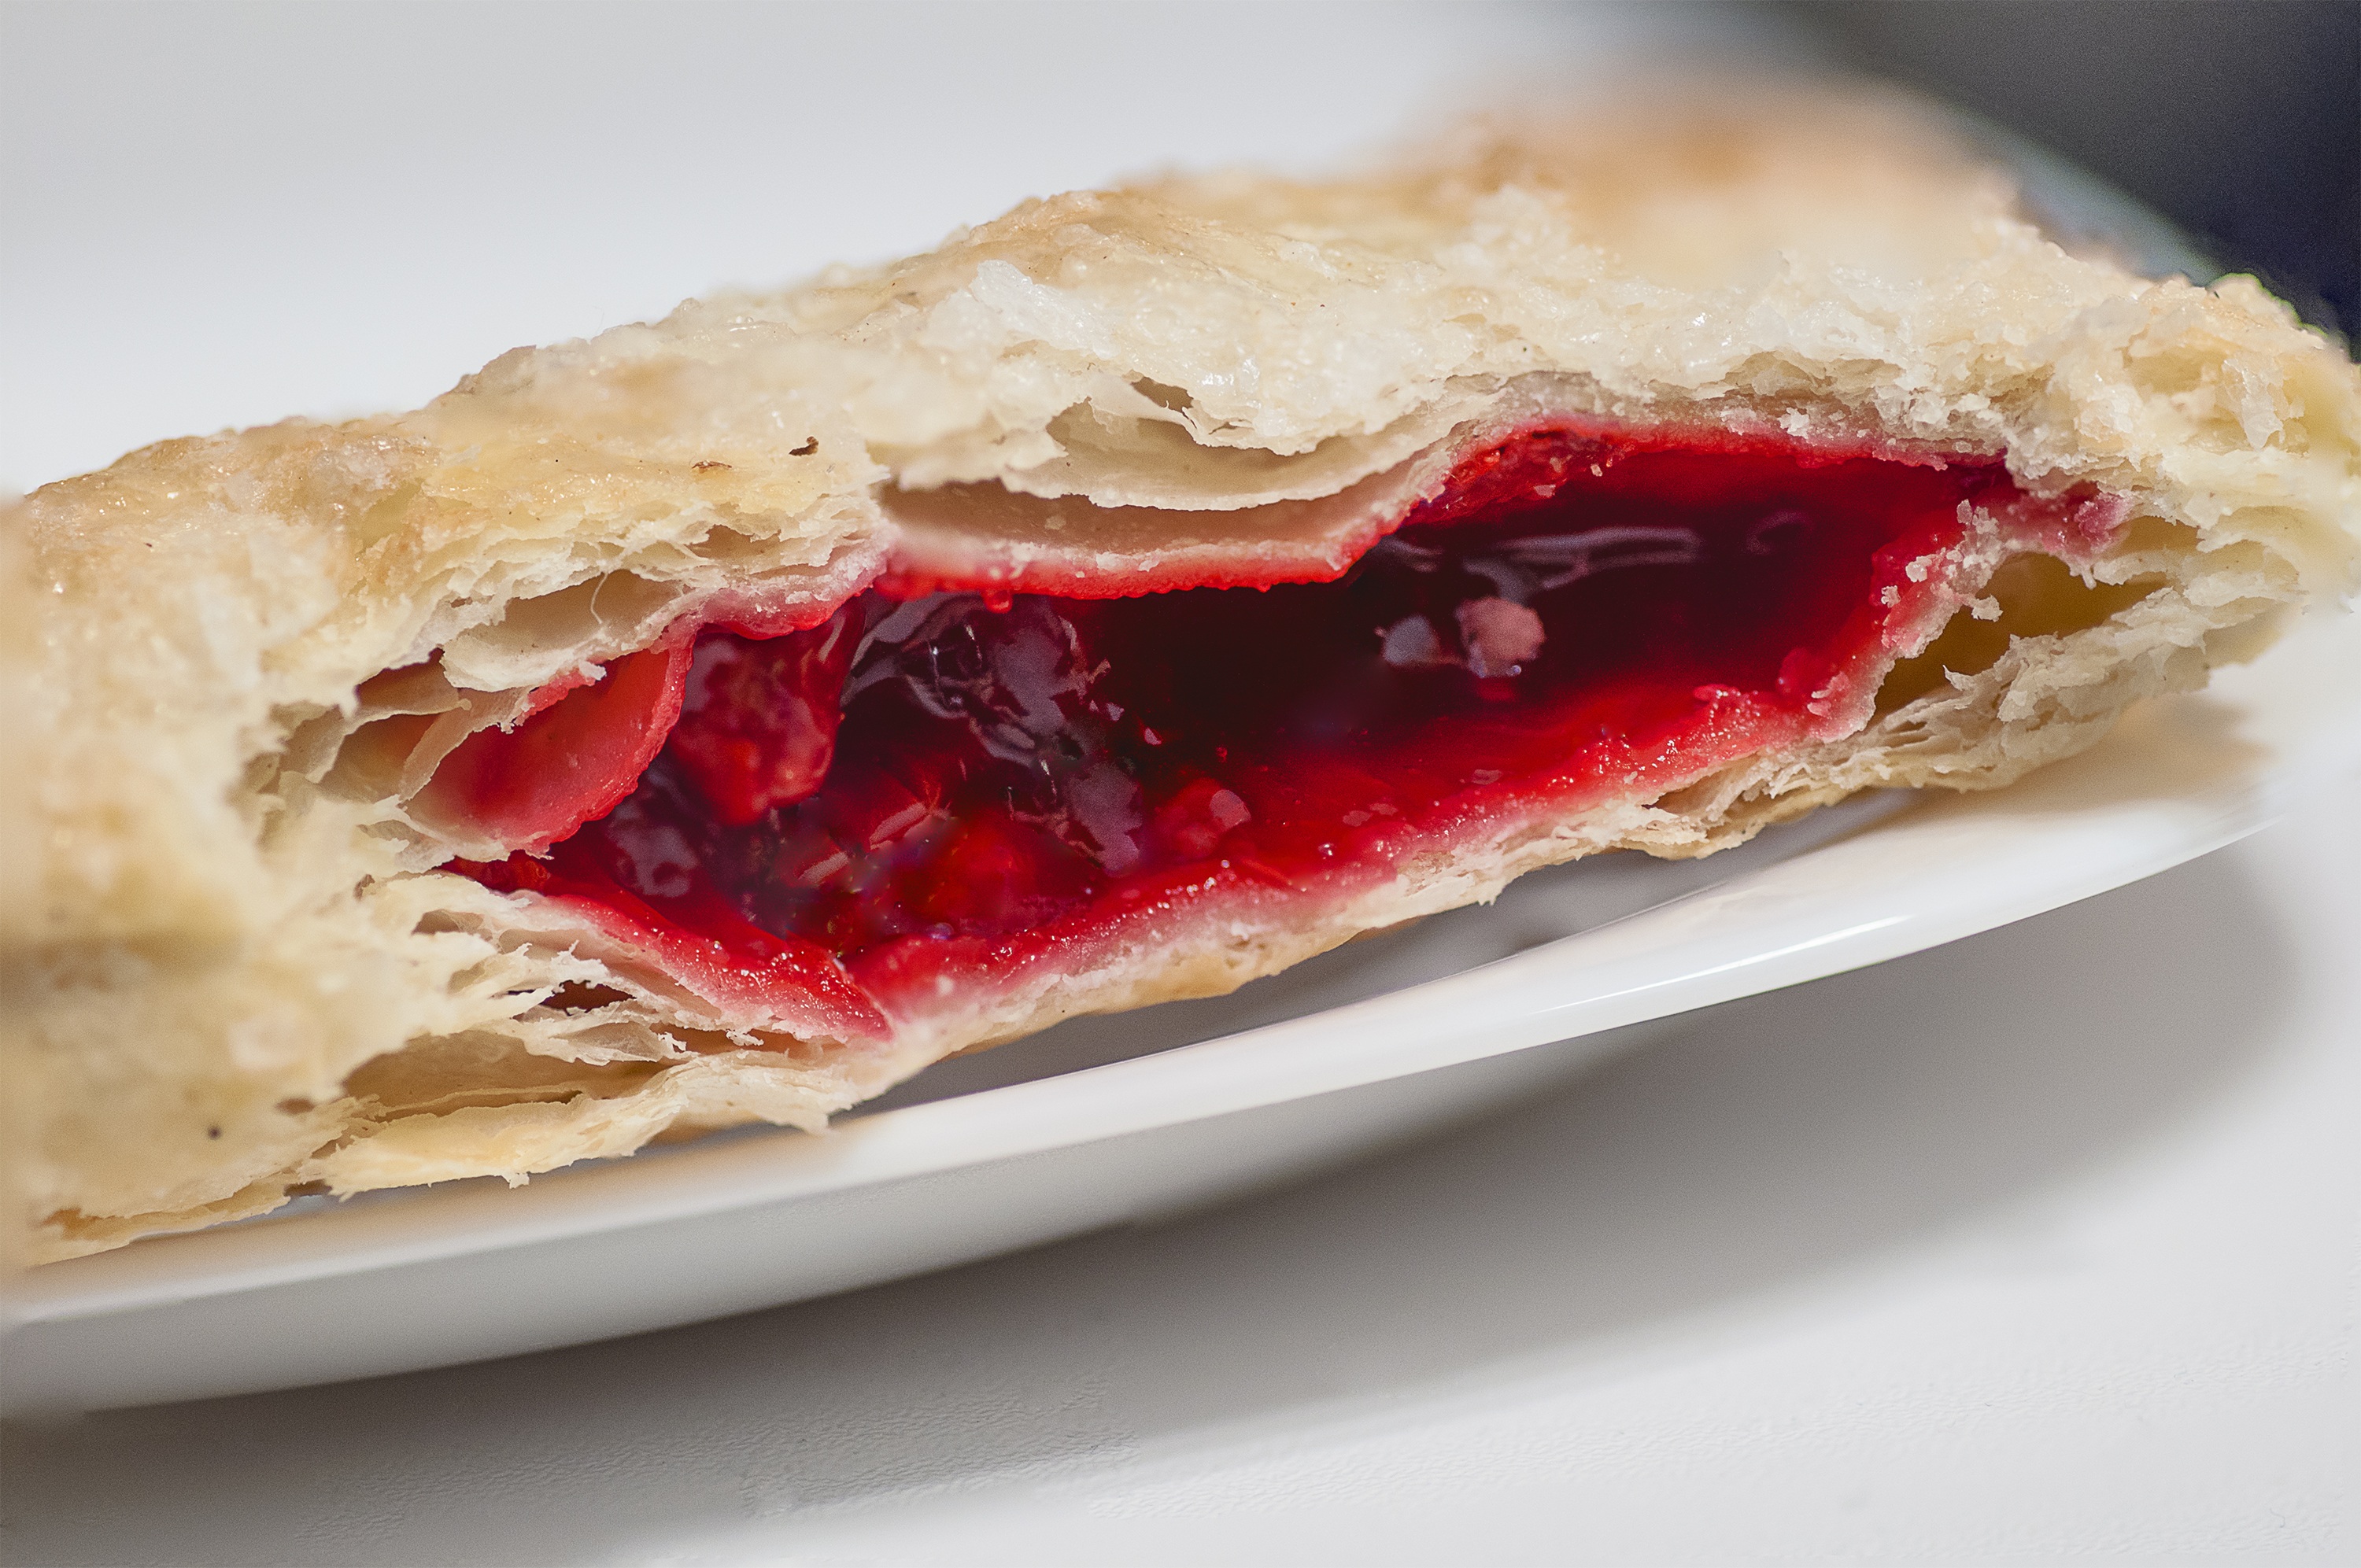
cafe, fruit, sweet, dish, food, produce, baking, snack, dessert, cuisine, cake, pie, pastry, bakery, strawberry, cherry pie, strawberries, confectionery, baked goods